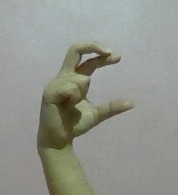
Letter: thal